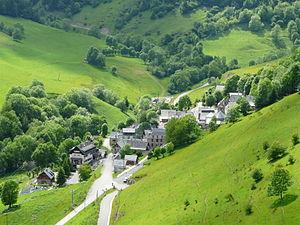
Le village de Bourg-d'Oueil vu depuis le nord-est, Haute-Garonne, France.
Bourg-d'Oueil est une commune française située dans le département de la Haute-Garonne, en région Occitanie.